Meades Ranch Triangulation Station

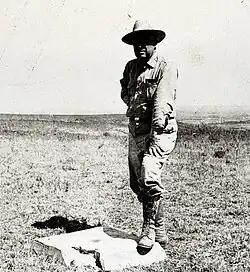
Meades Ranch triangulation station, ca. 1940

The Meades Ranch Triangulation Station is a survey marker in Osborne County in the state of Kansas in the Midwestern United States. The marker was initially placed in 1891. From 1901, it was the reference location for establishing a system of horizontal measurement in the United States, known as geodetic datum. In 1913, the datum was adopted across all of North America, and the system revised and formalized as the North American Datum of 1927 (NAD27). A similar reference for vertical measurement was established in 1929 as the National Geodetic Vertical Datum of 1929. The NAD27 was later supplanted by the North American Datum of 1983 (NAD83), which was formally adopted by the United States in 1989 and Canada in 1990; the new system moved the reference point to a point in the Earth's core, and the Meades Ranch marker lost its special significance to the geodetic datum system.